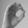
ASL letter: O